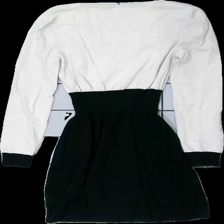
View: back
Type: Dress
Category: Ladies
Brand: Mango
Colors: Black, White
Material: 75% cotton, 25% nylon
Pattern: Other
Cut: Regular, V-collar
Size: L
Season: All
Price range: <50
Recommended usage: Export
Comment: washed out